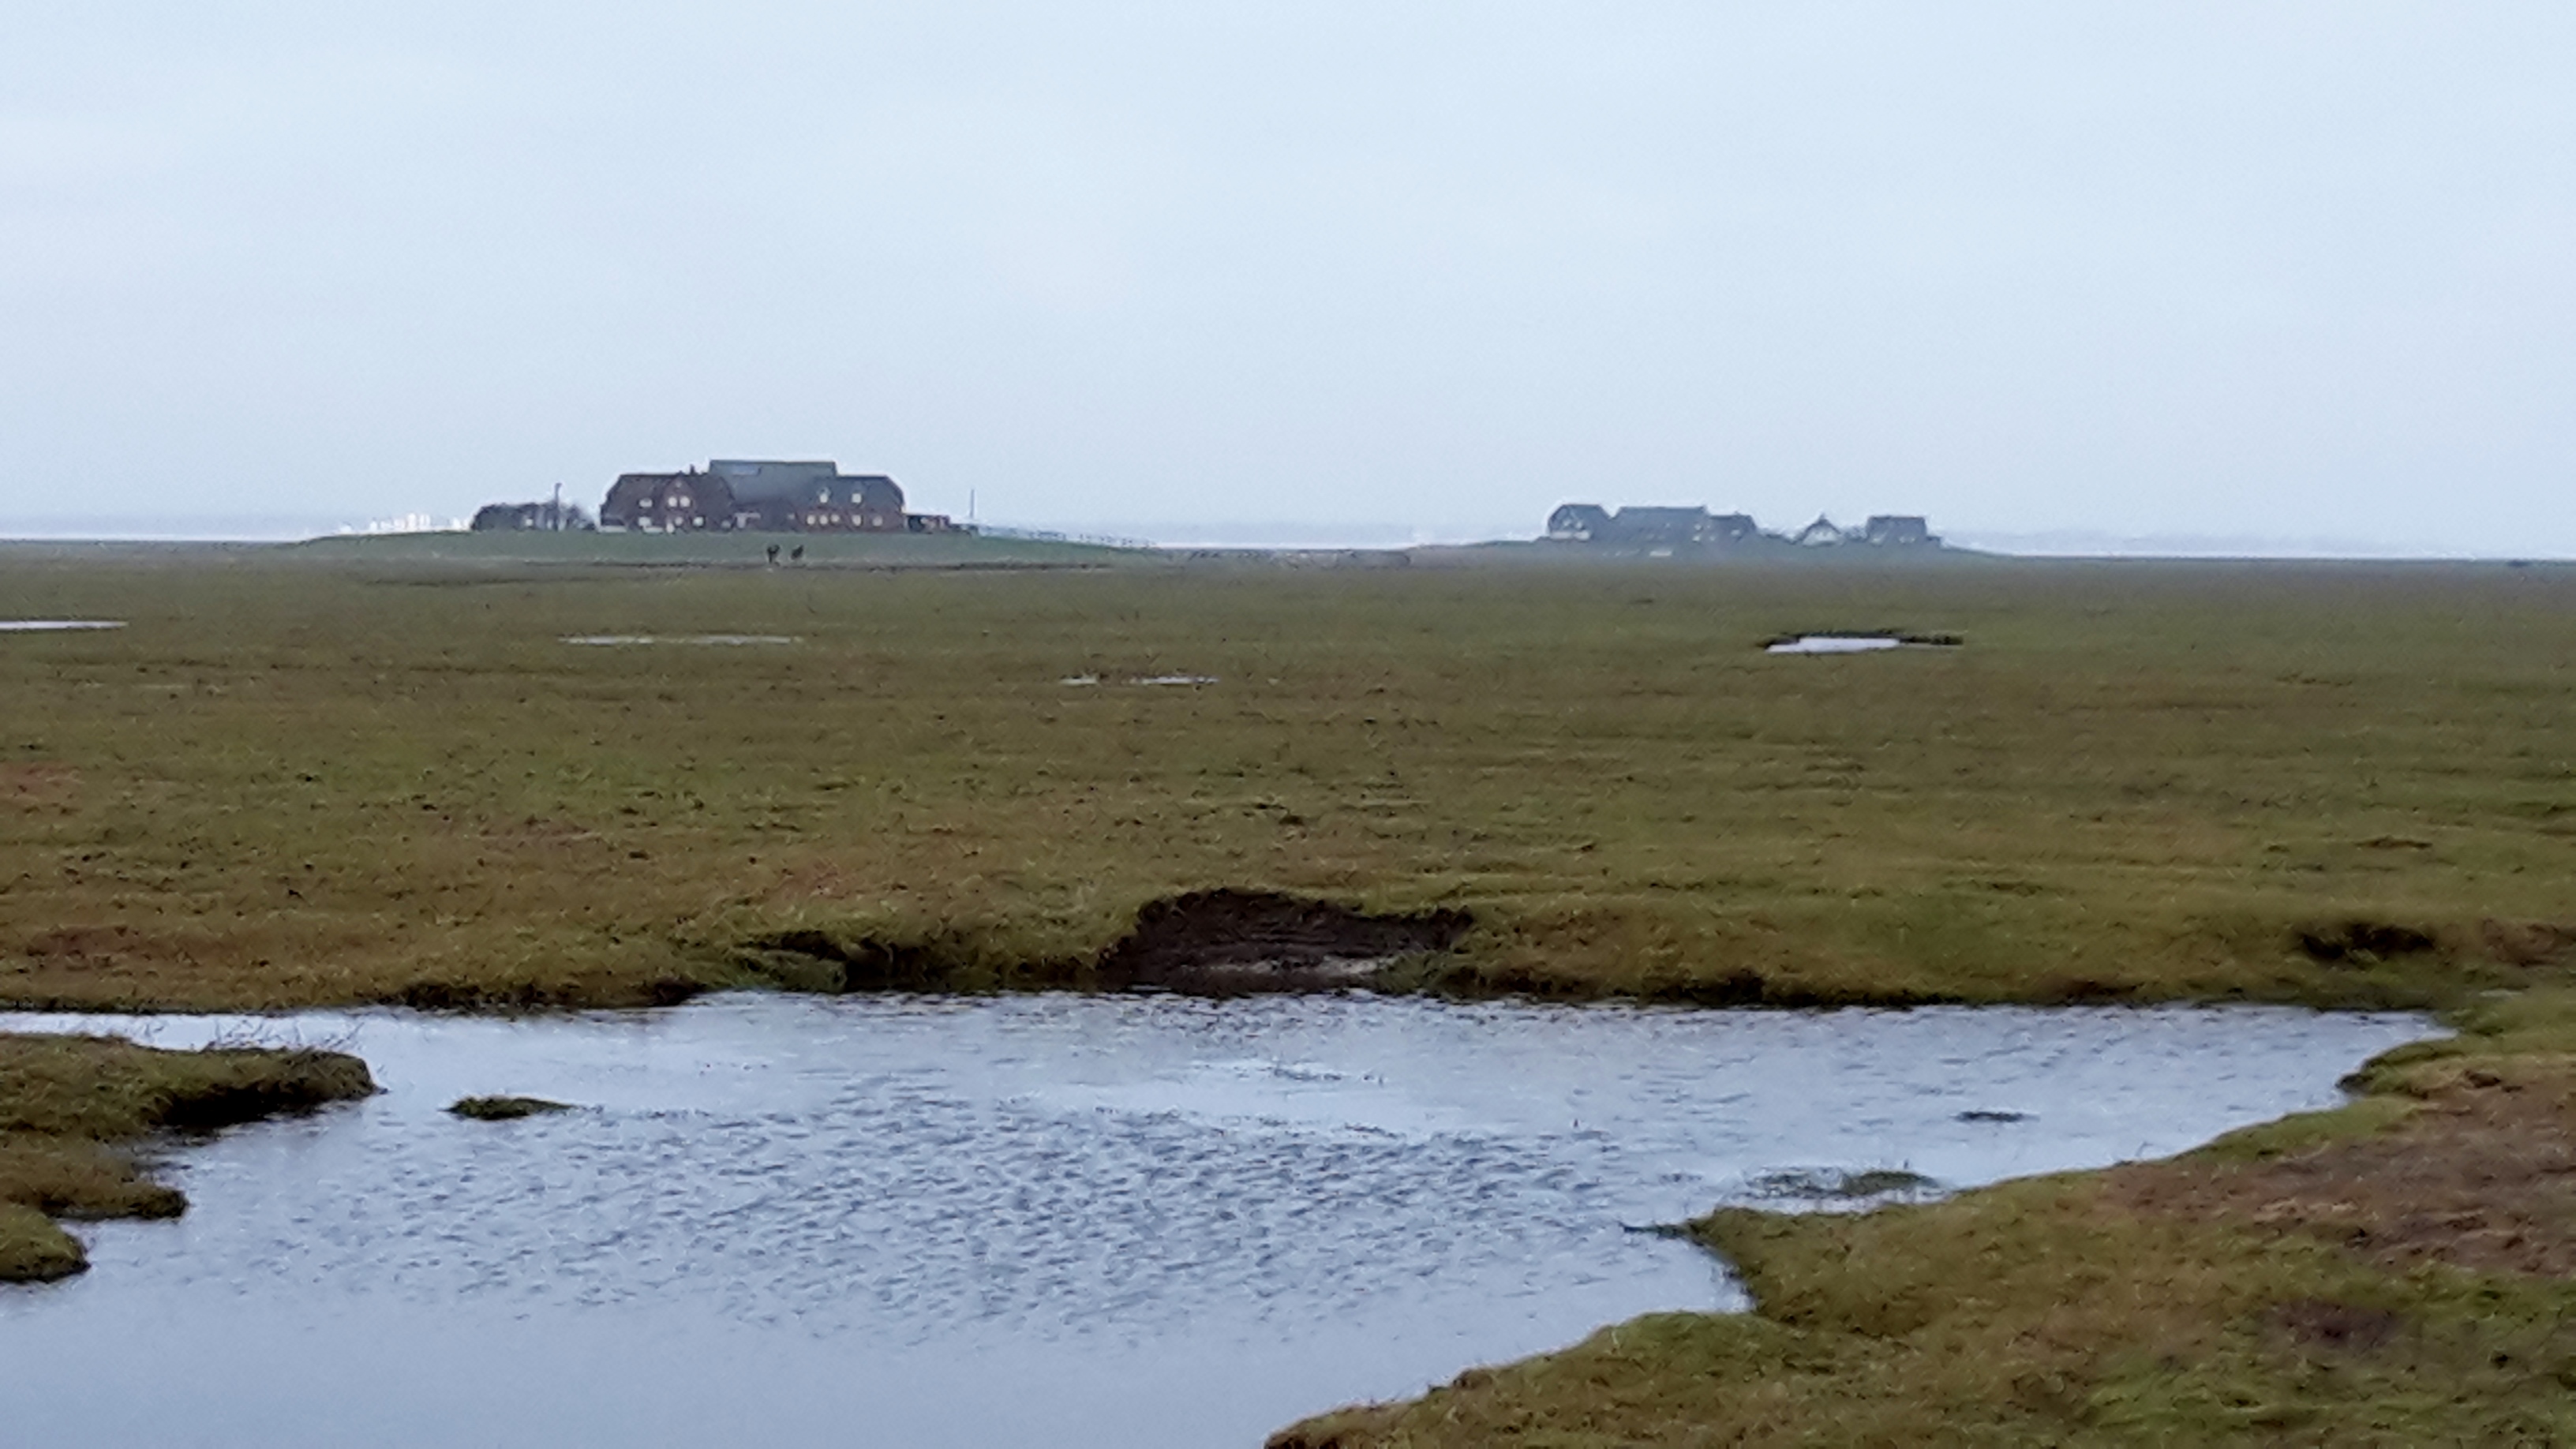
natural, tidal marsh, natural environment, grassland, marsh, tundra, wetland, Thermokarst, ecoregion, salt marsh, plain, coast, pasture, Raised beach, steppe, floodplain, prairie, sea, coastal and oceanic landforms, fell, polder, landscape, hill, mudflat